Dioscorea japonica

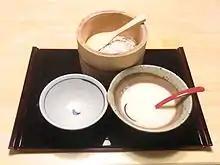
""

In Japanese, it is known as . is another kind of "Dioscorea japonica", which is native to fields and mountains in Japan.